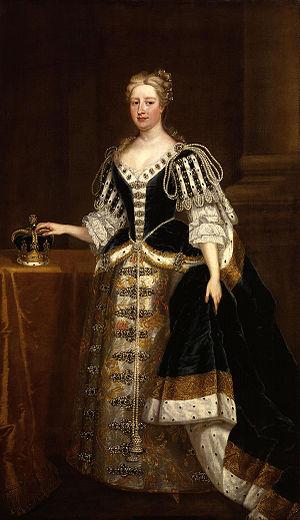
Caroline de Brandebourg-Ansbach est l'épouse du roi Georges II de Grande-Bretagne.
Le Cœur du Midlothian, souvent intitulé La Prison d’Édimbourg, est un roman de l'auteur écossais Walter Scott. Constituant la deuxième série des Contes de mon hôte, il paraît sous le pseudonyme de Jedediah Cleishbotham, en 1818.
Charles Jervas, parfois orthographié Jarvis, est un portraitiste irlandais et britannique, un traducteur et un collectionneur d'art. Il devint le peintre officiel du roi George Iᵉʳ de Grande-Bretagne.
The ways of Zion do mourn, est une antienne composée en 1737 par Georg Friedrich Haendel à l'occasion du décès de la reine Caroline, épouse du roi d'Angleterre George II.